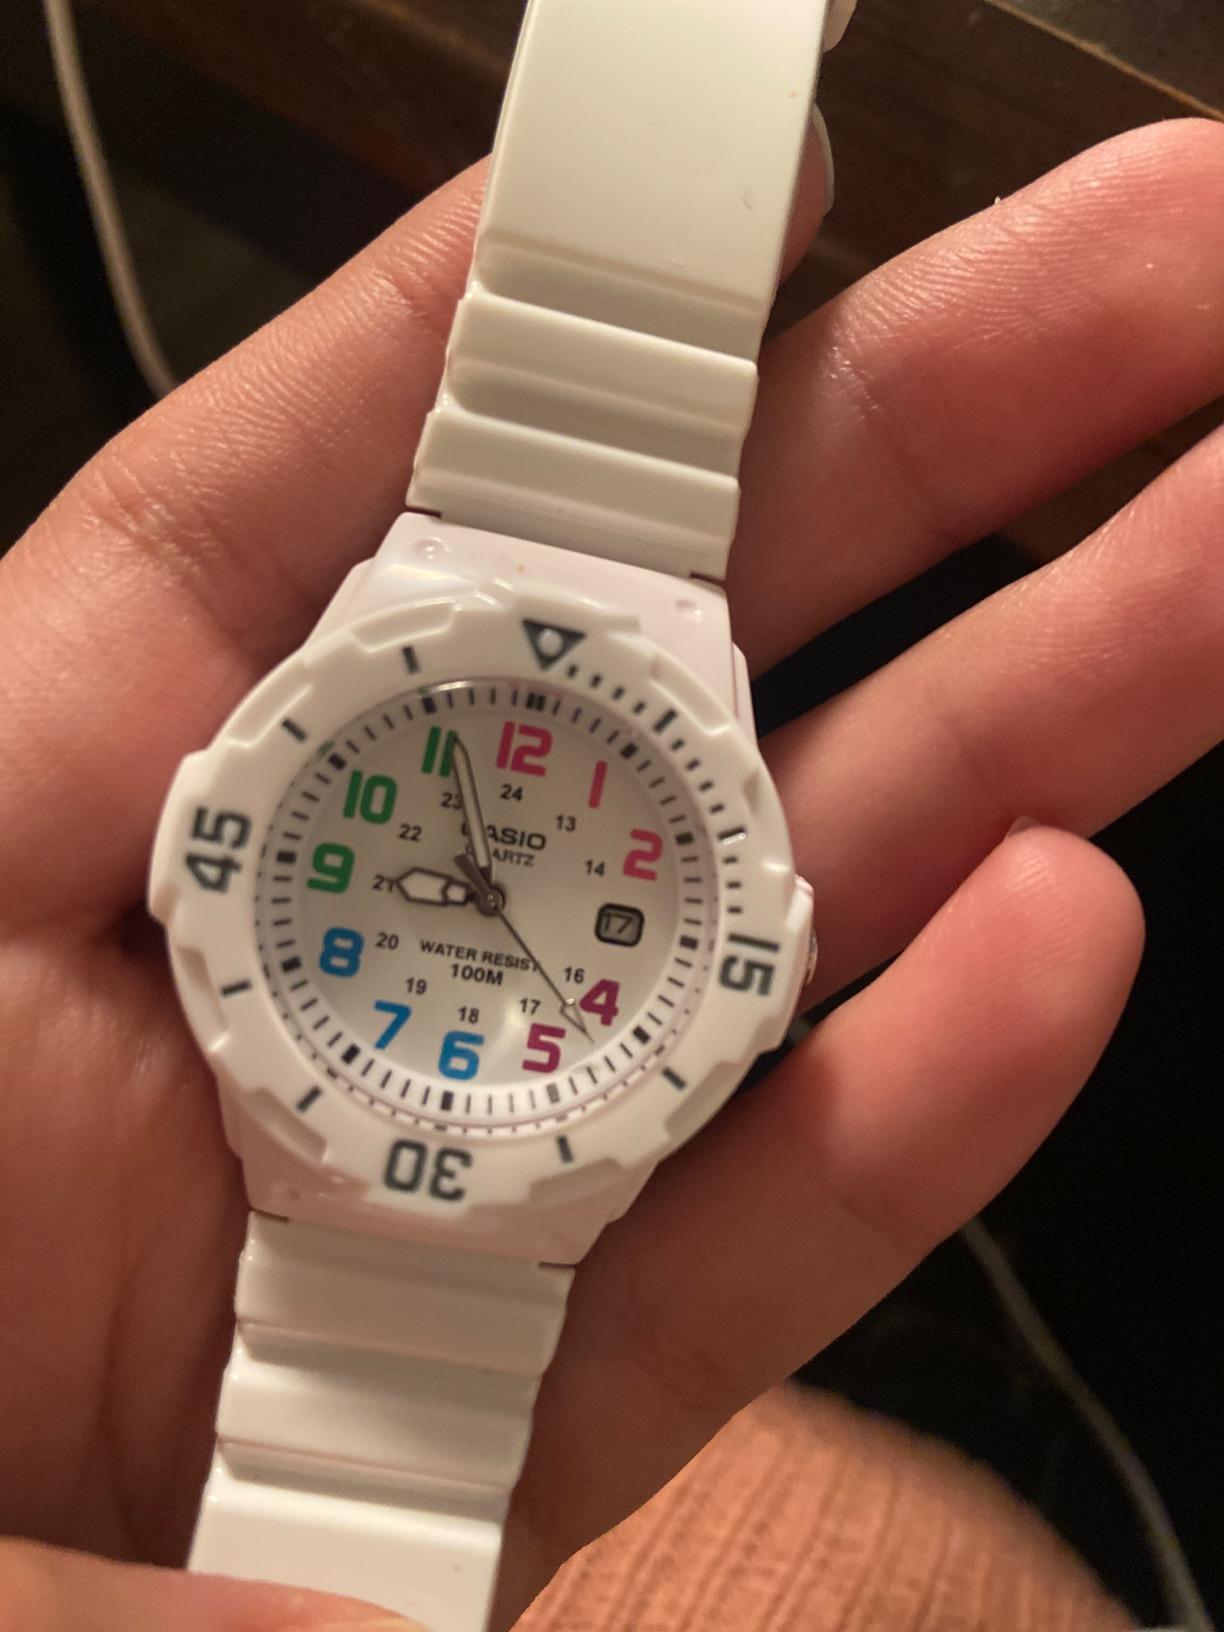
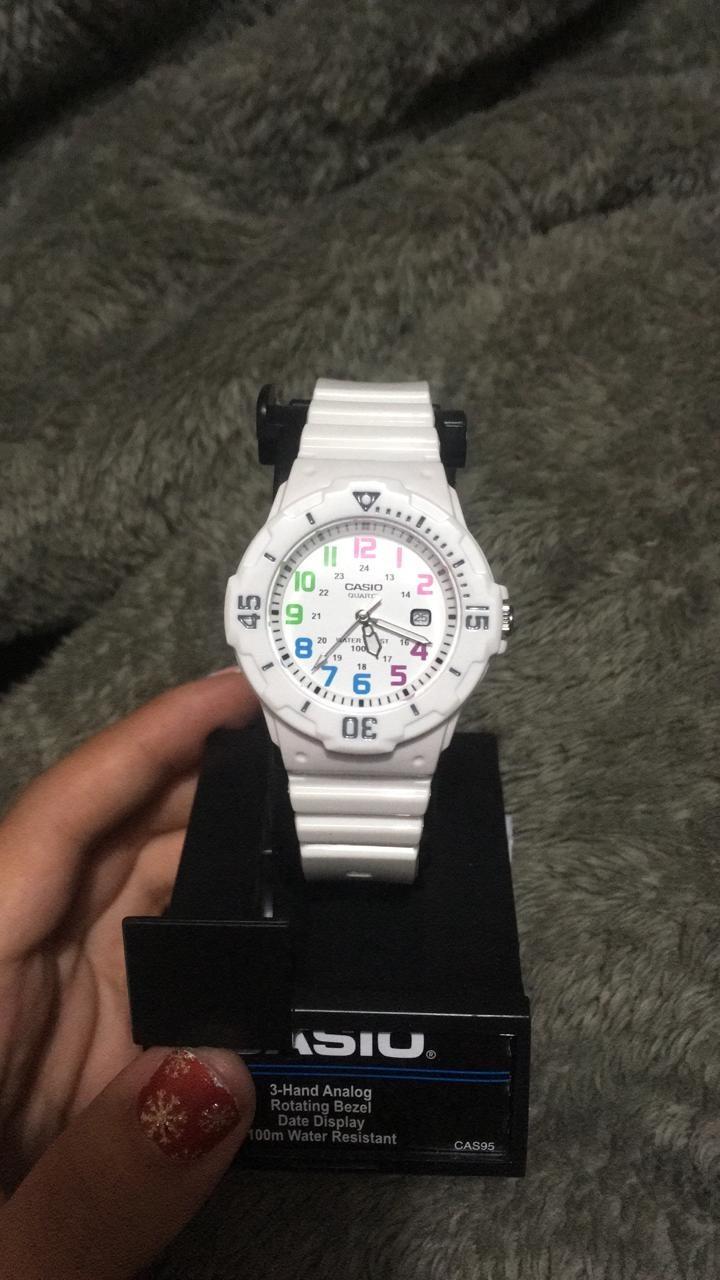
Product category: accessories_watch
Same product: yes